Church of Saint George (Reichenau)

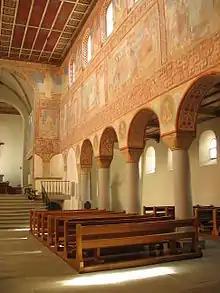
10th-century frescoes of the Church of St. George

The Church of Saint George is a Roman Catholic church. It is part of Reichenau Abbey founded in 724, located on the island of Reichenau on Lake Constance in southern Germany. The island is home to the churches of Saint Mary, Marcus, Peter and Paul. The church was built in the late 9th century to house the relic head of Saint George, a gift from Pope Gregory II, which commemorated a visit to Rome by Abbot Hoito in 896.